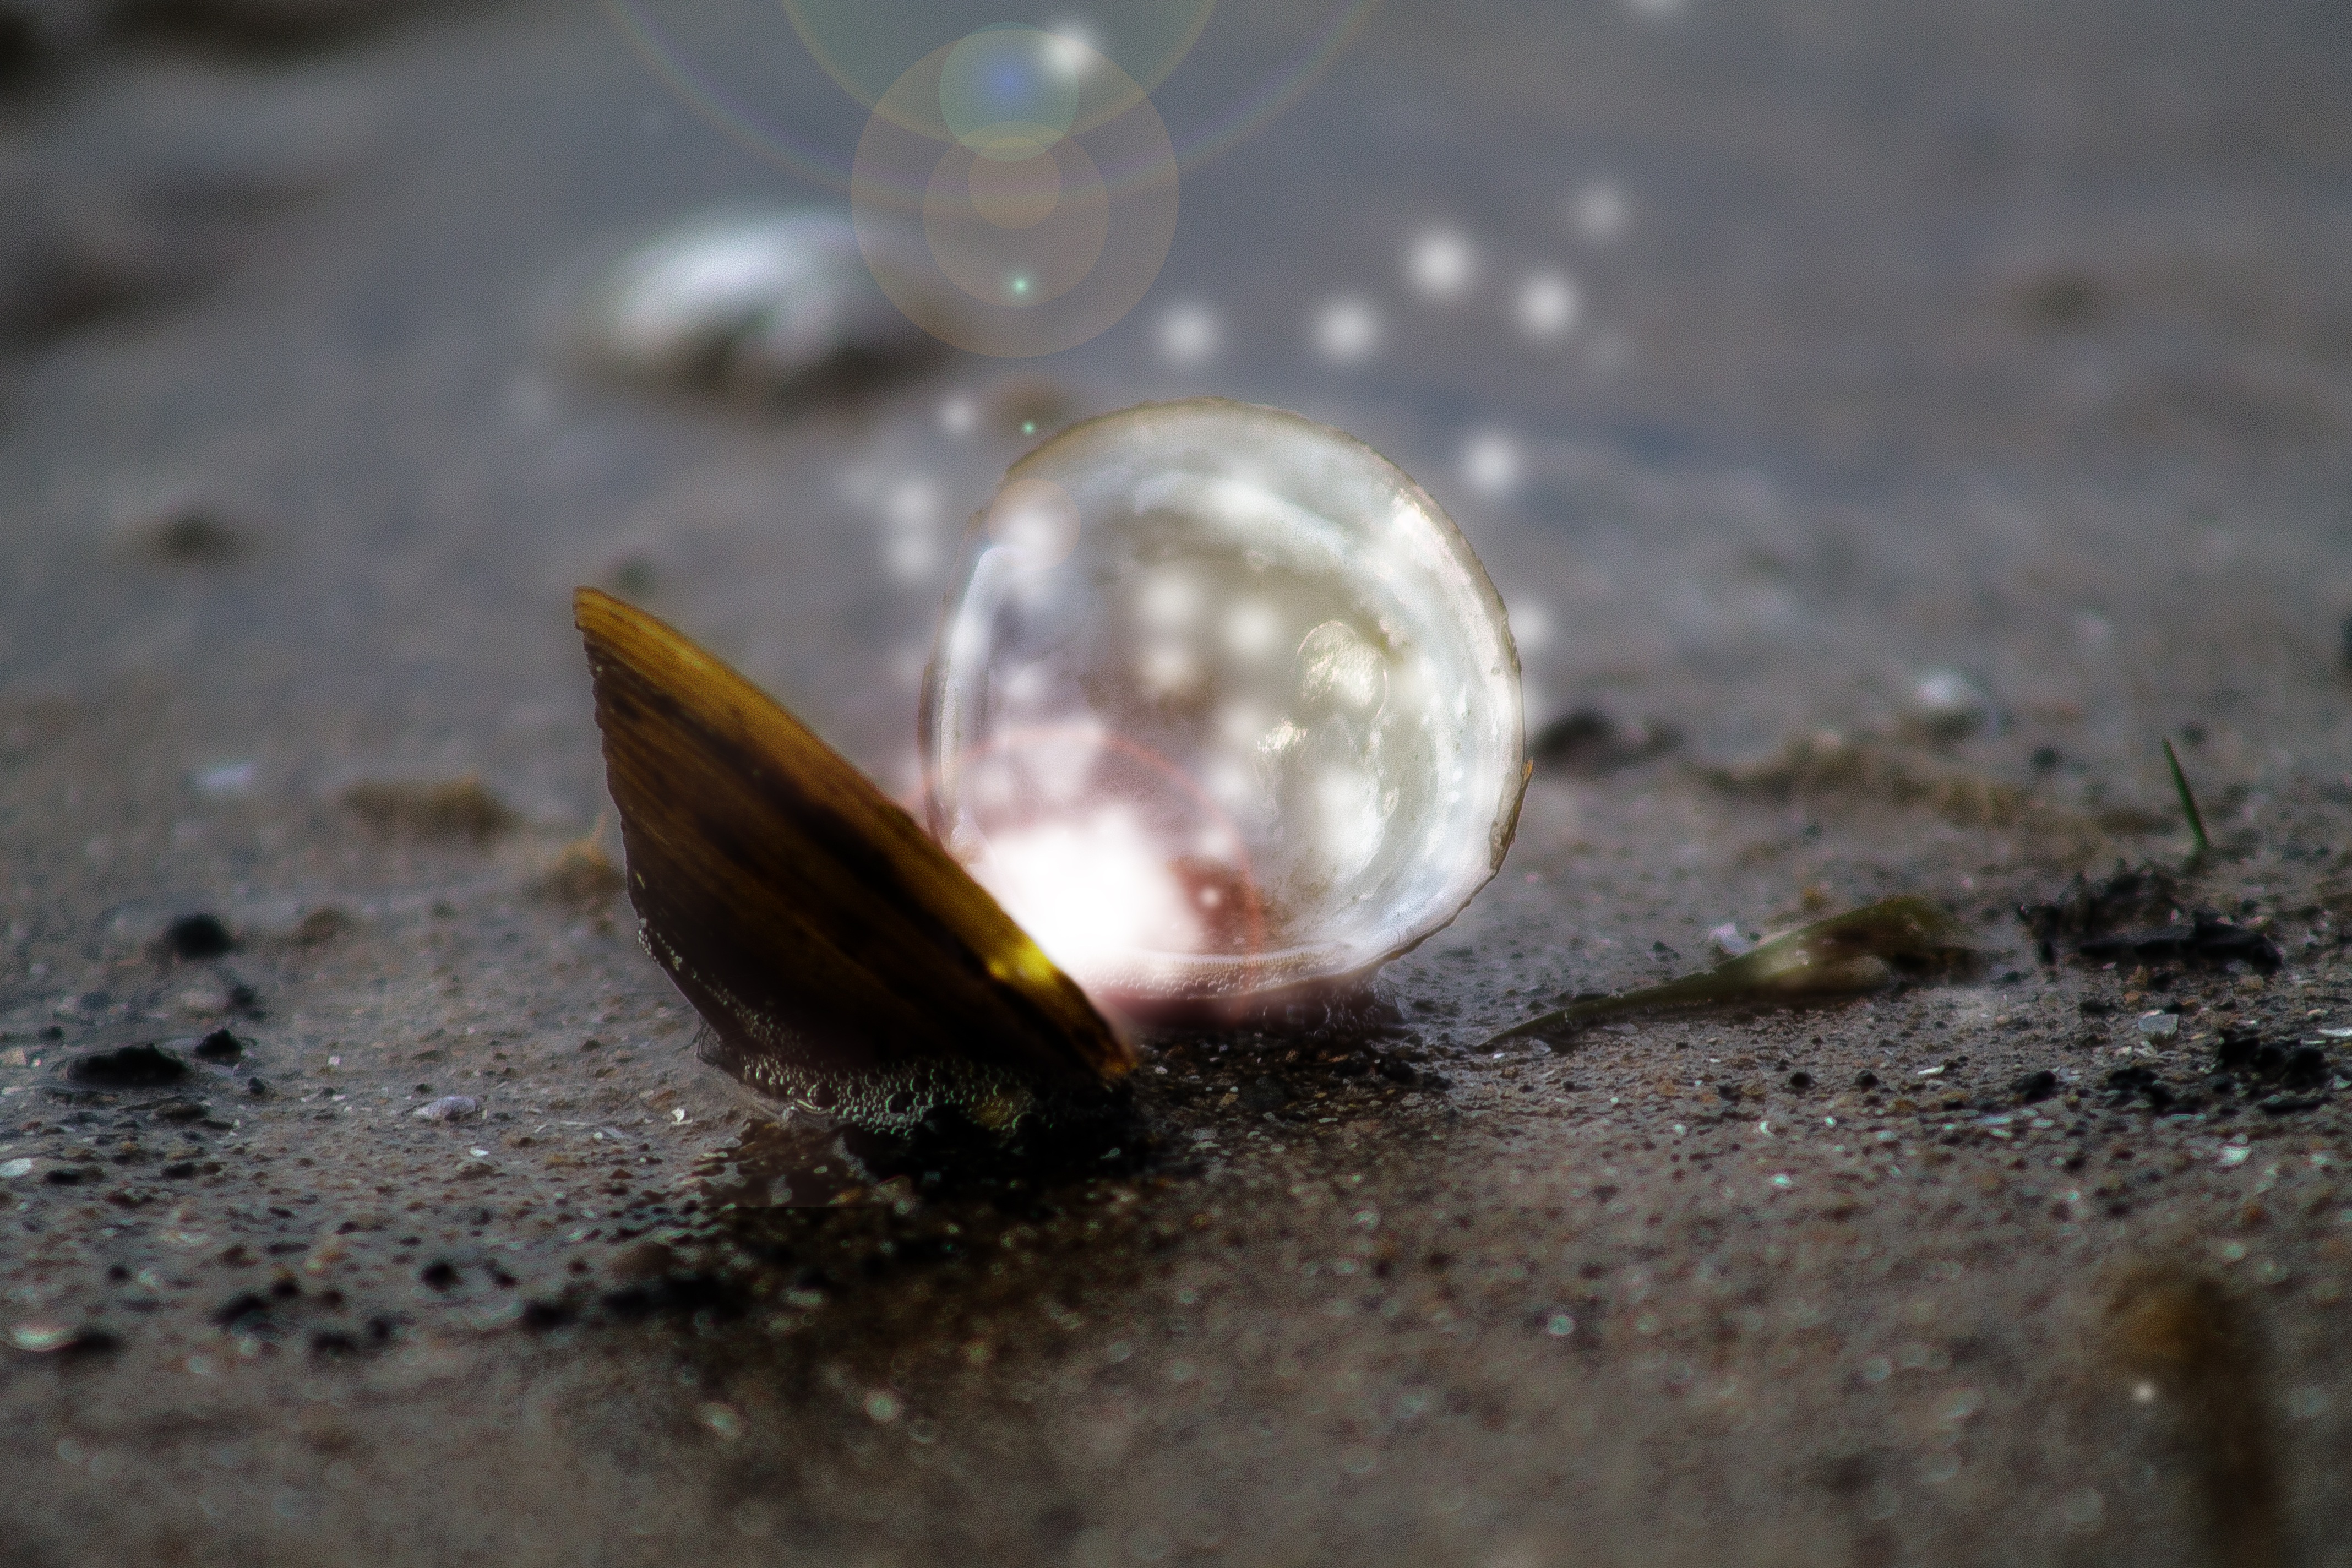
beach, water, sand, photography, leaf, wet, material, shell, invertebrate, sparkle, close up, stranded, macro photography